Oleh Tyahnybok

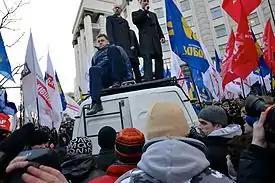
Opposition leaders Oleh Tyahnybok, Vitali Klitschko and Arseniy Yatsenyuk, addressing demonstrators, 27 November 2013

During a visit by Tyahnybok to Sevastopol on 6 January 2010, some 1,500 activists of parties and public movements picketed the Business and Culture Center where Tyahnybok had a meeting with voters.